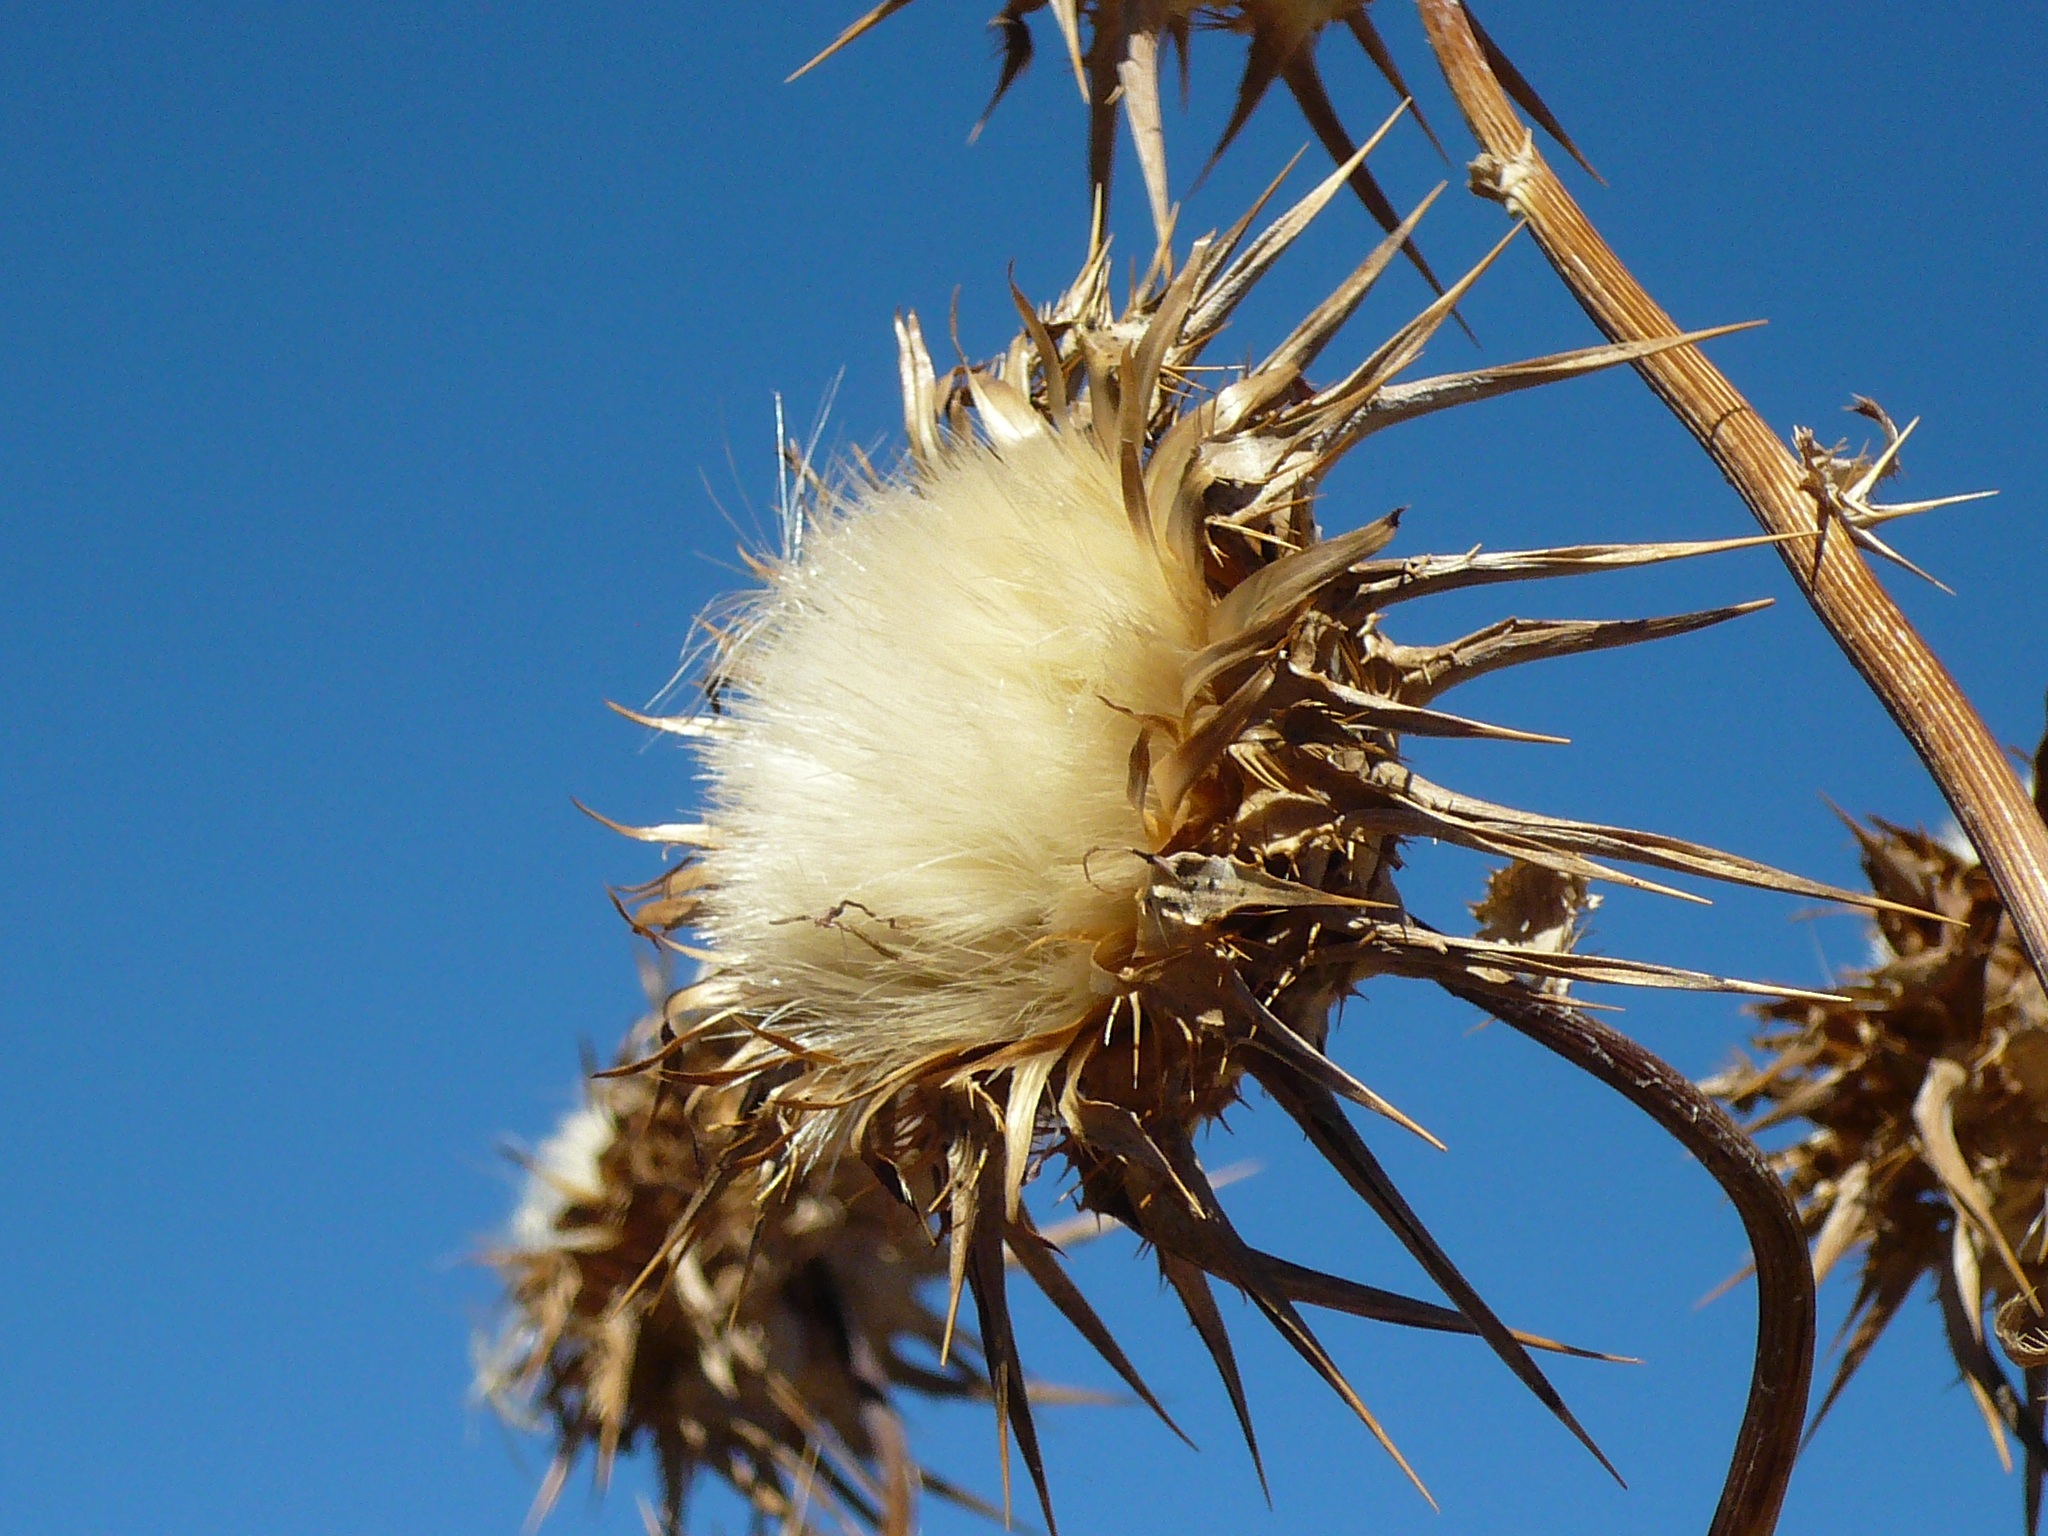
branch, cactus, plant, sun, meadow, rain, desert, flower, dry, food, produce, botany, flora, close up, withered, thistle, drought, macro photography, flowering plant, daisy family, grass family, plant stem, land plant, thorns spines and prickles, daba